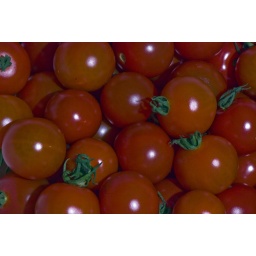
Grown in the garden green house